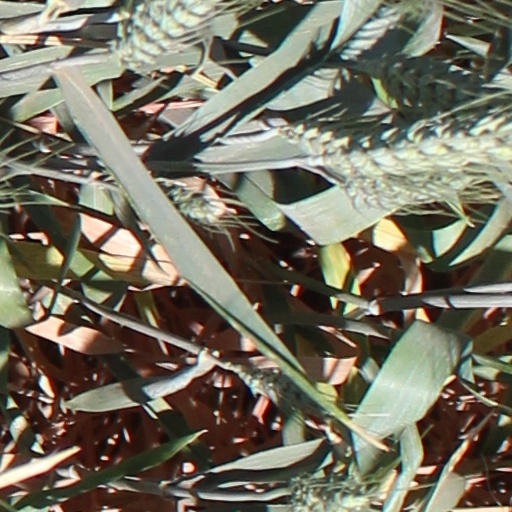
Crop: wheat